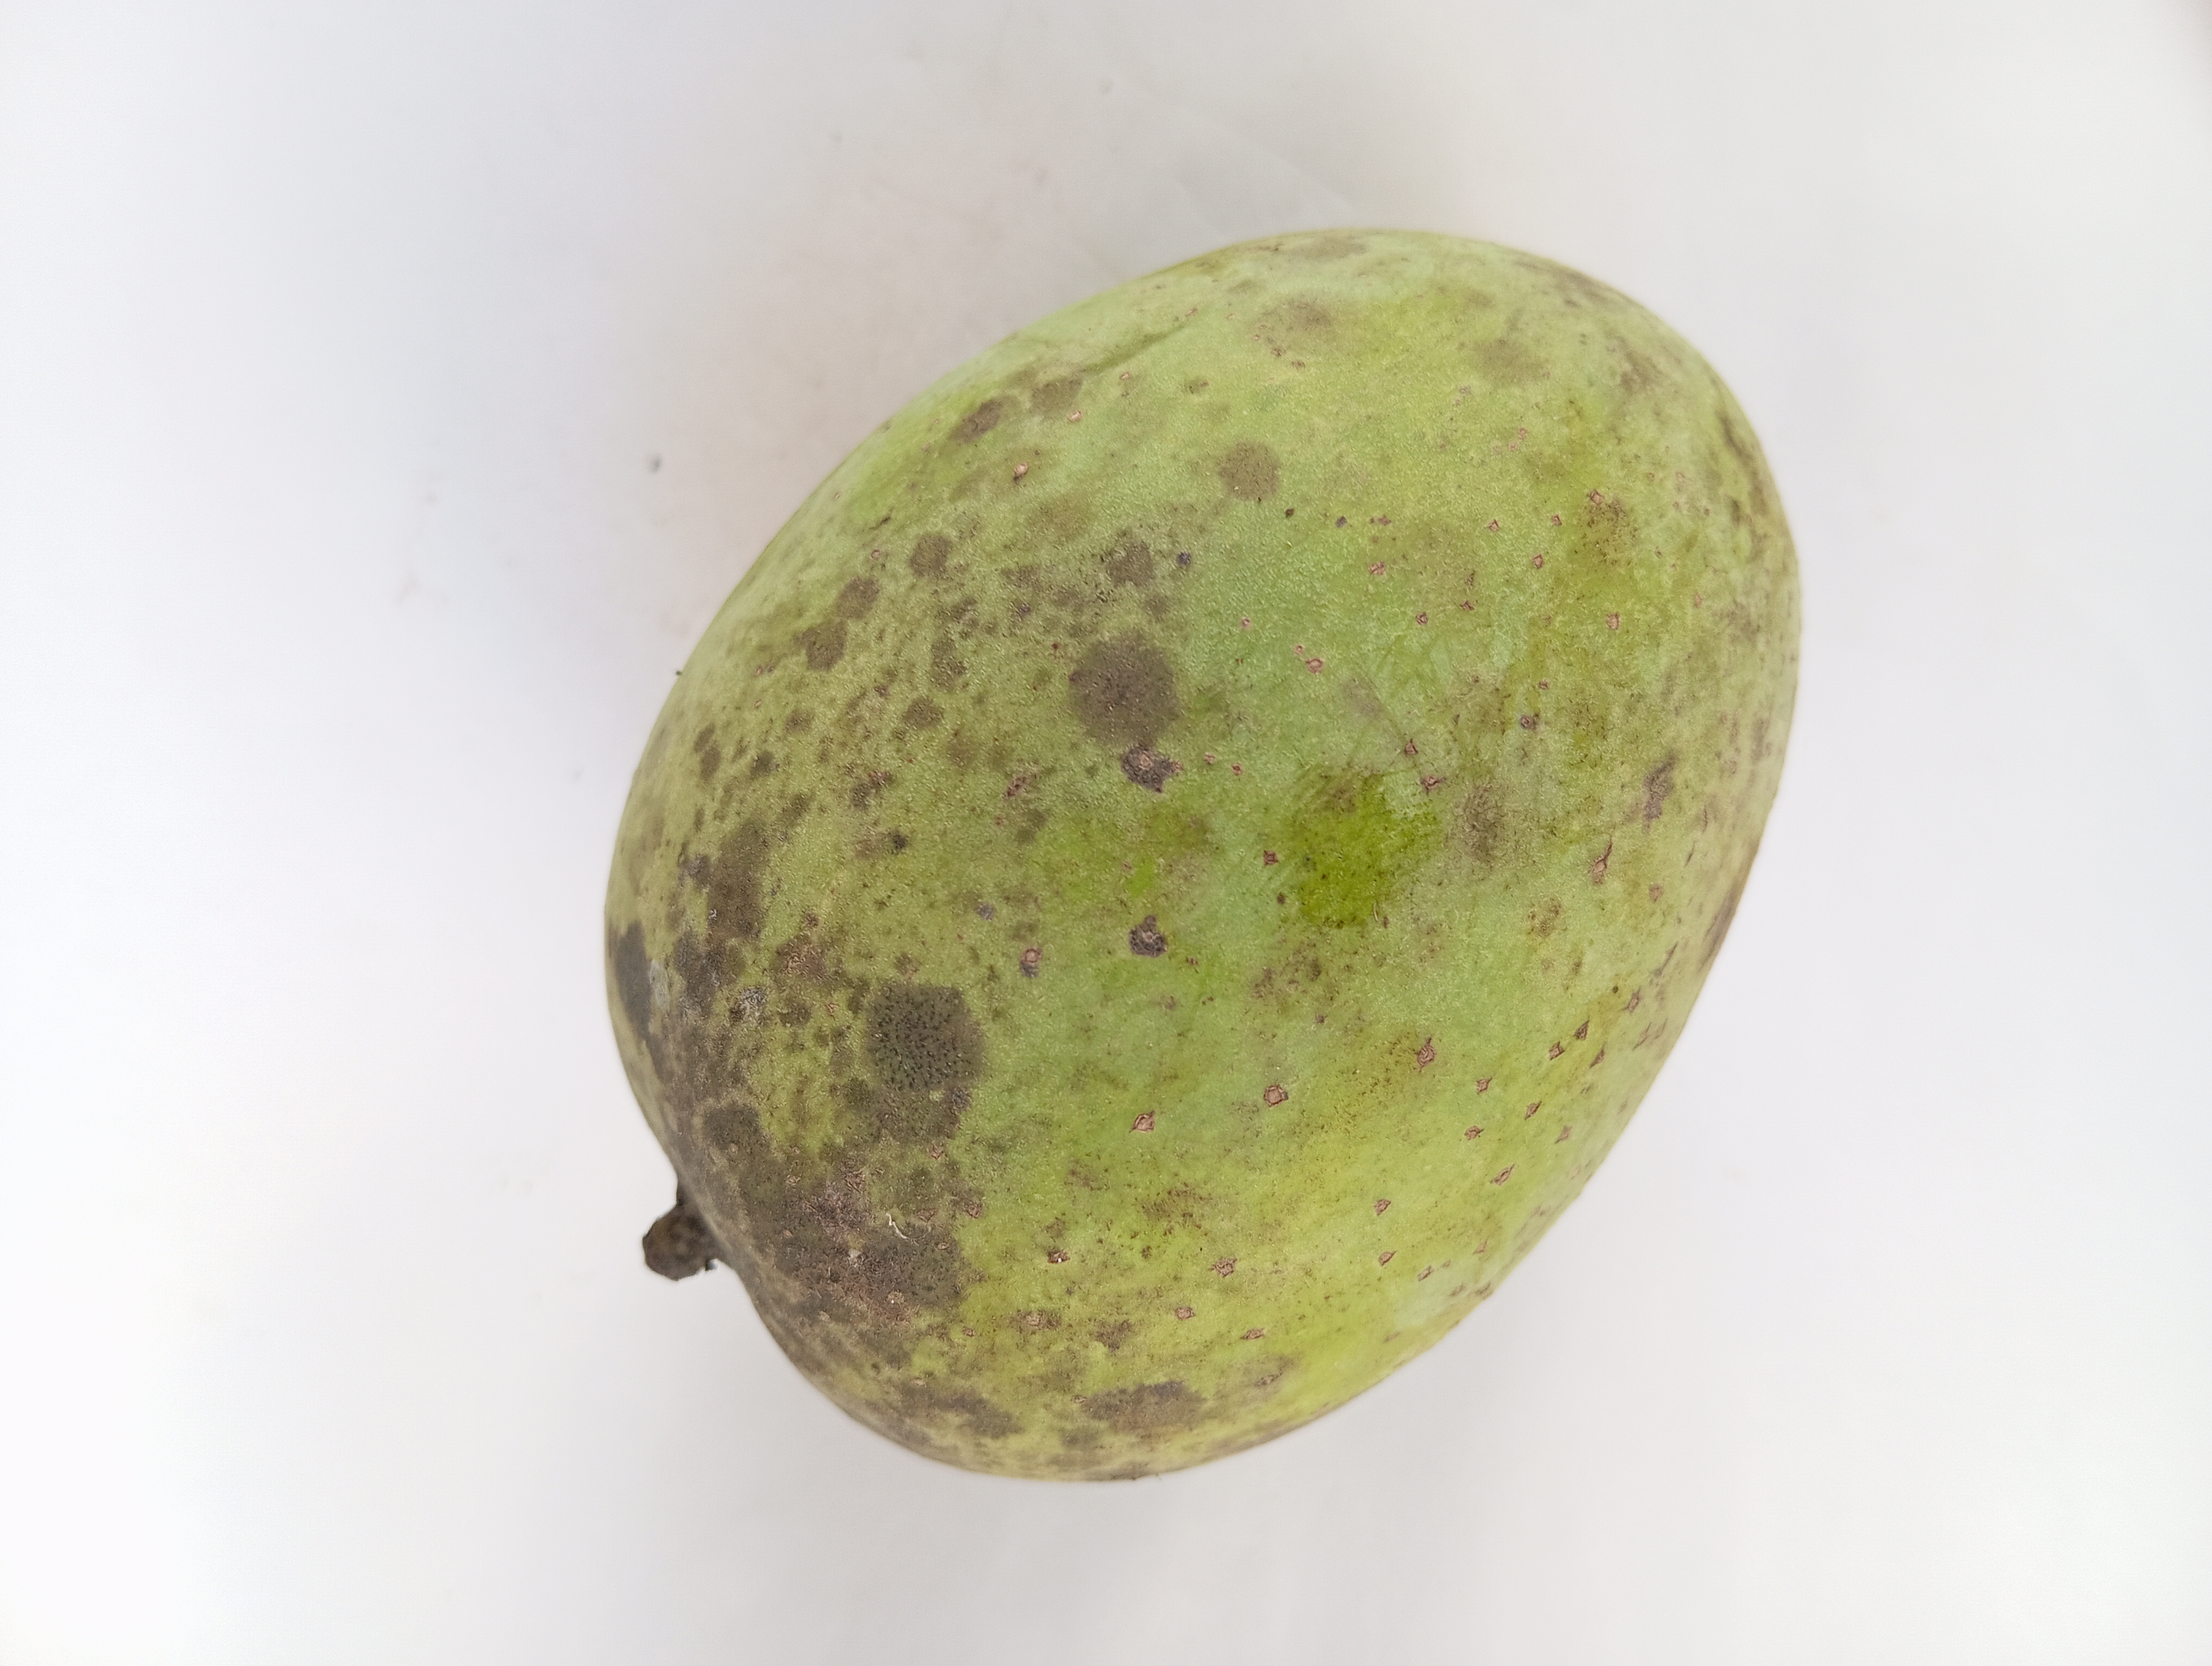
Mango variety: Langra